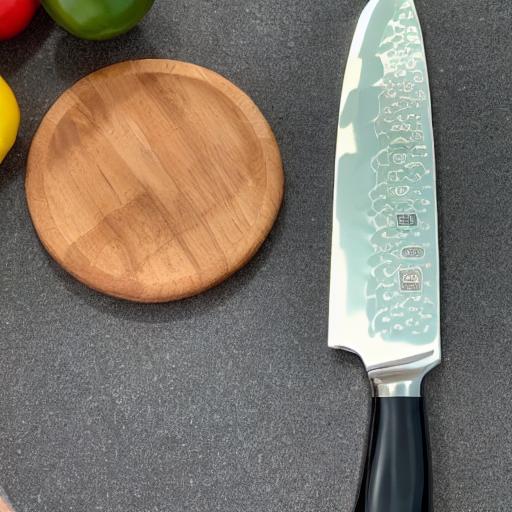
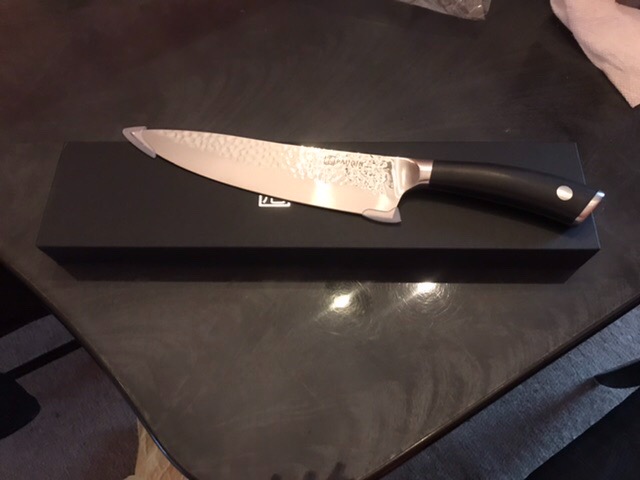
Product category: items_knife
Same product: no